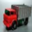
Label: truck